Mission Discovery

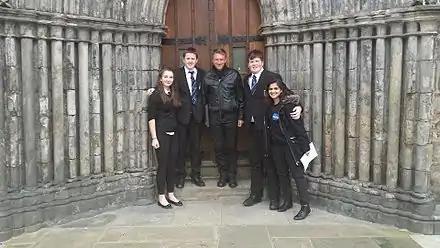
A picture of one of the winning teams with an astronaut

On completion of the program, the winning team then has to wait and go through the process of their experiment idea being built from only their design. This is a process which involves the team working with a scientist who helps them make their experiment suitable for the space station, because what the students choose, meaning the specifics, isn't always the best way for it to be done.